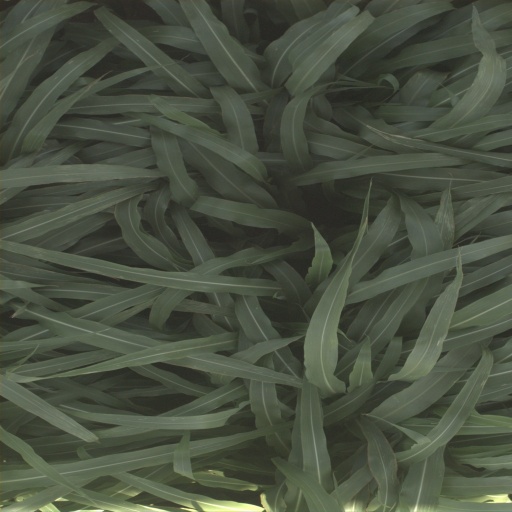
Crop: sorghum